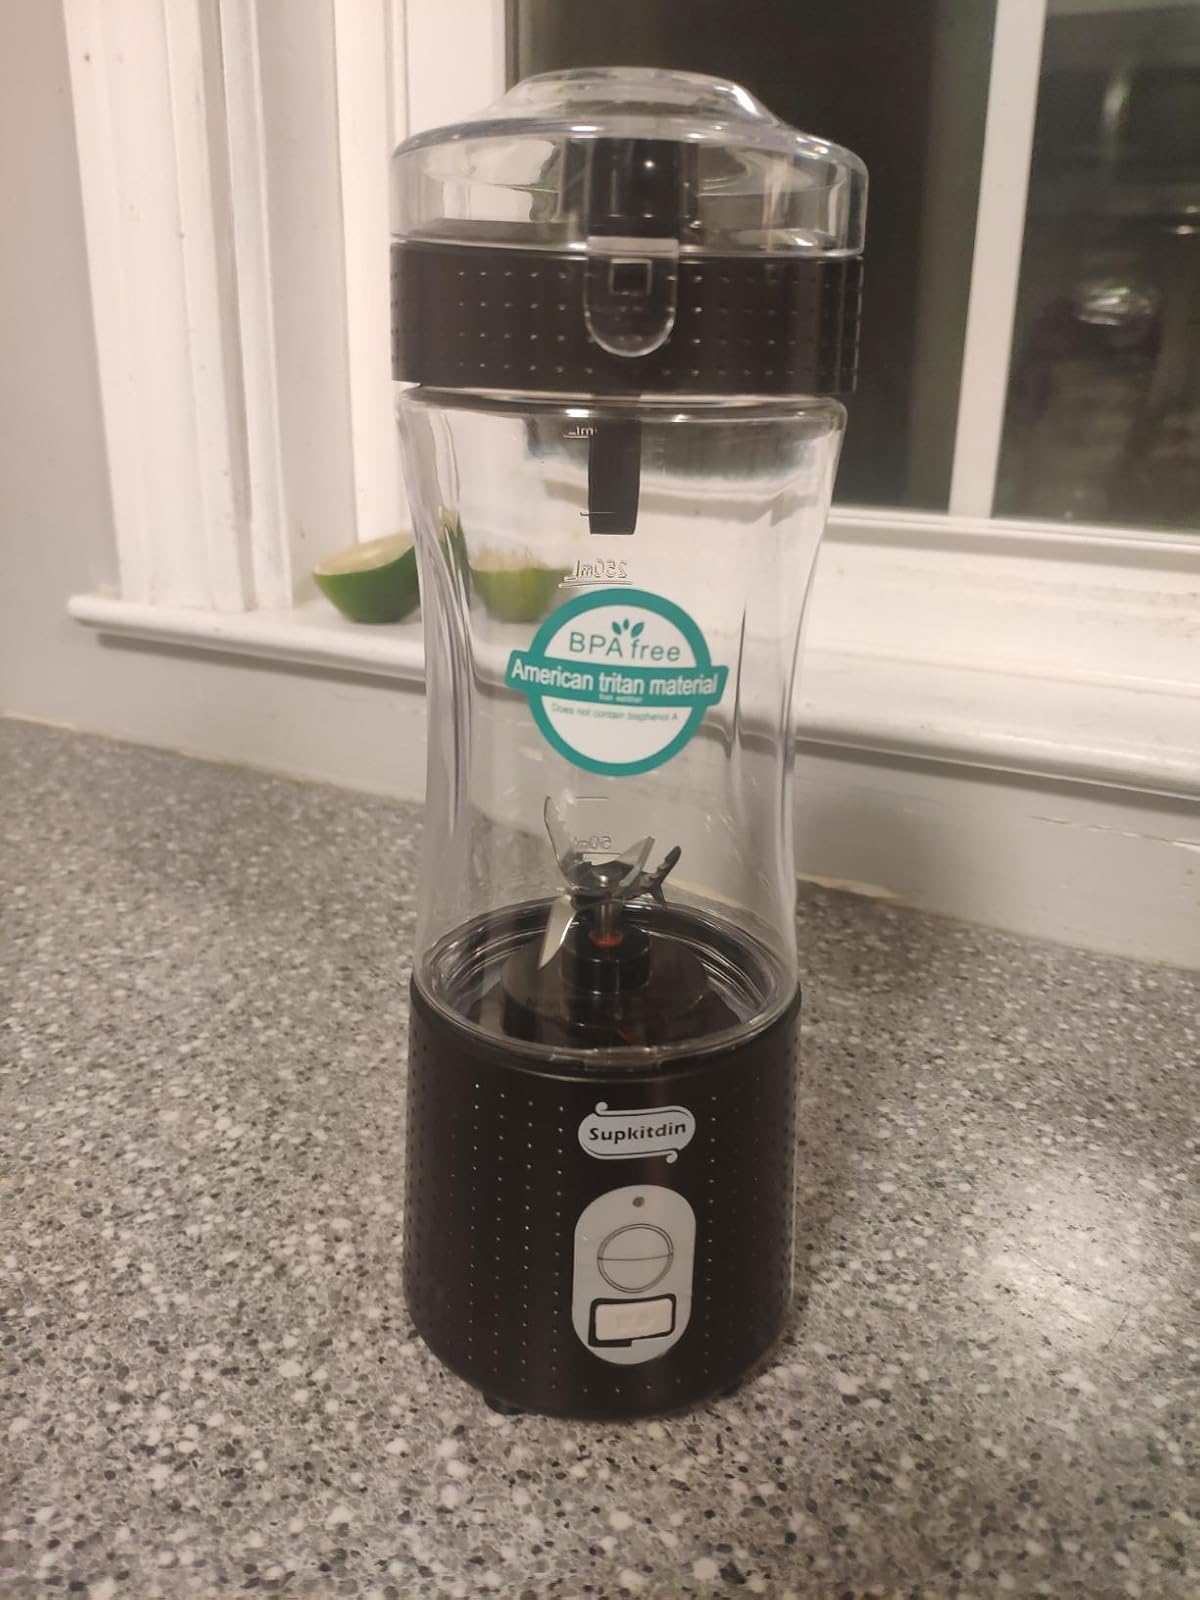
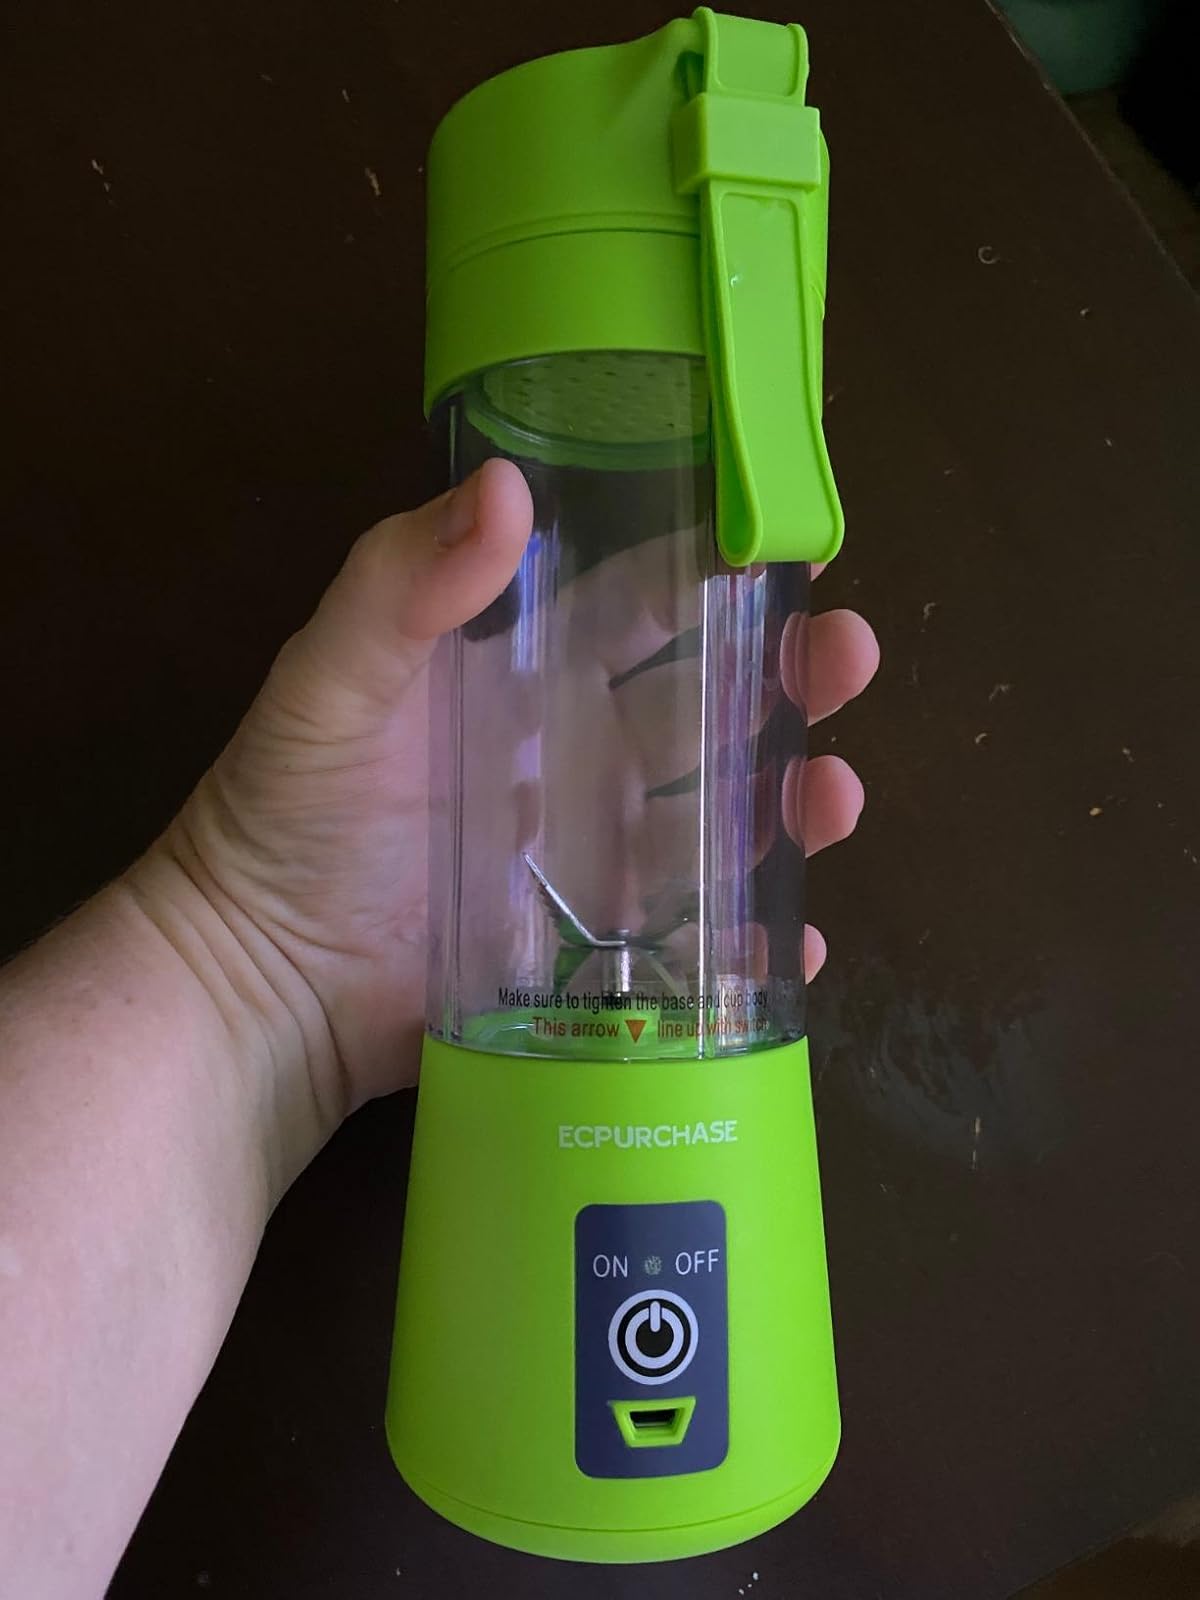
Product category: items_blender
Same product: no